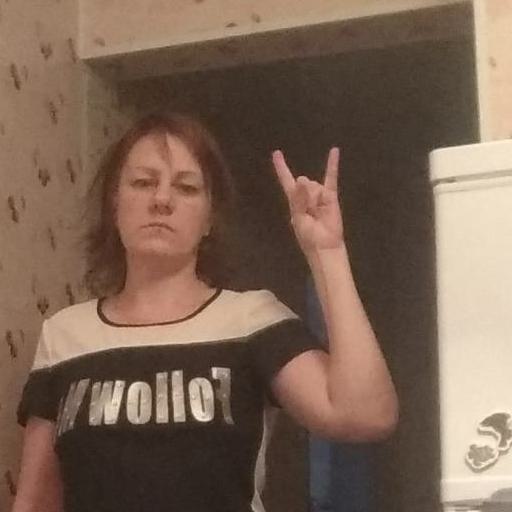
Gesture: rock